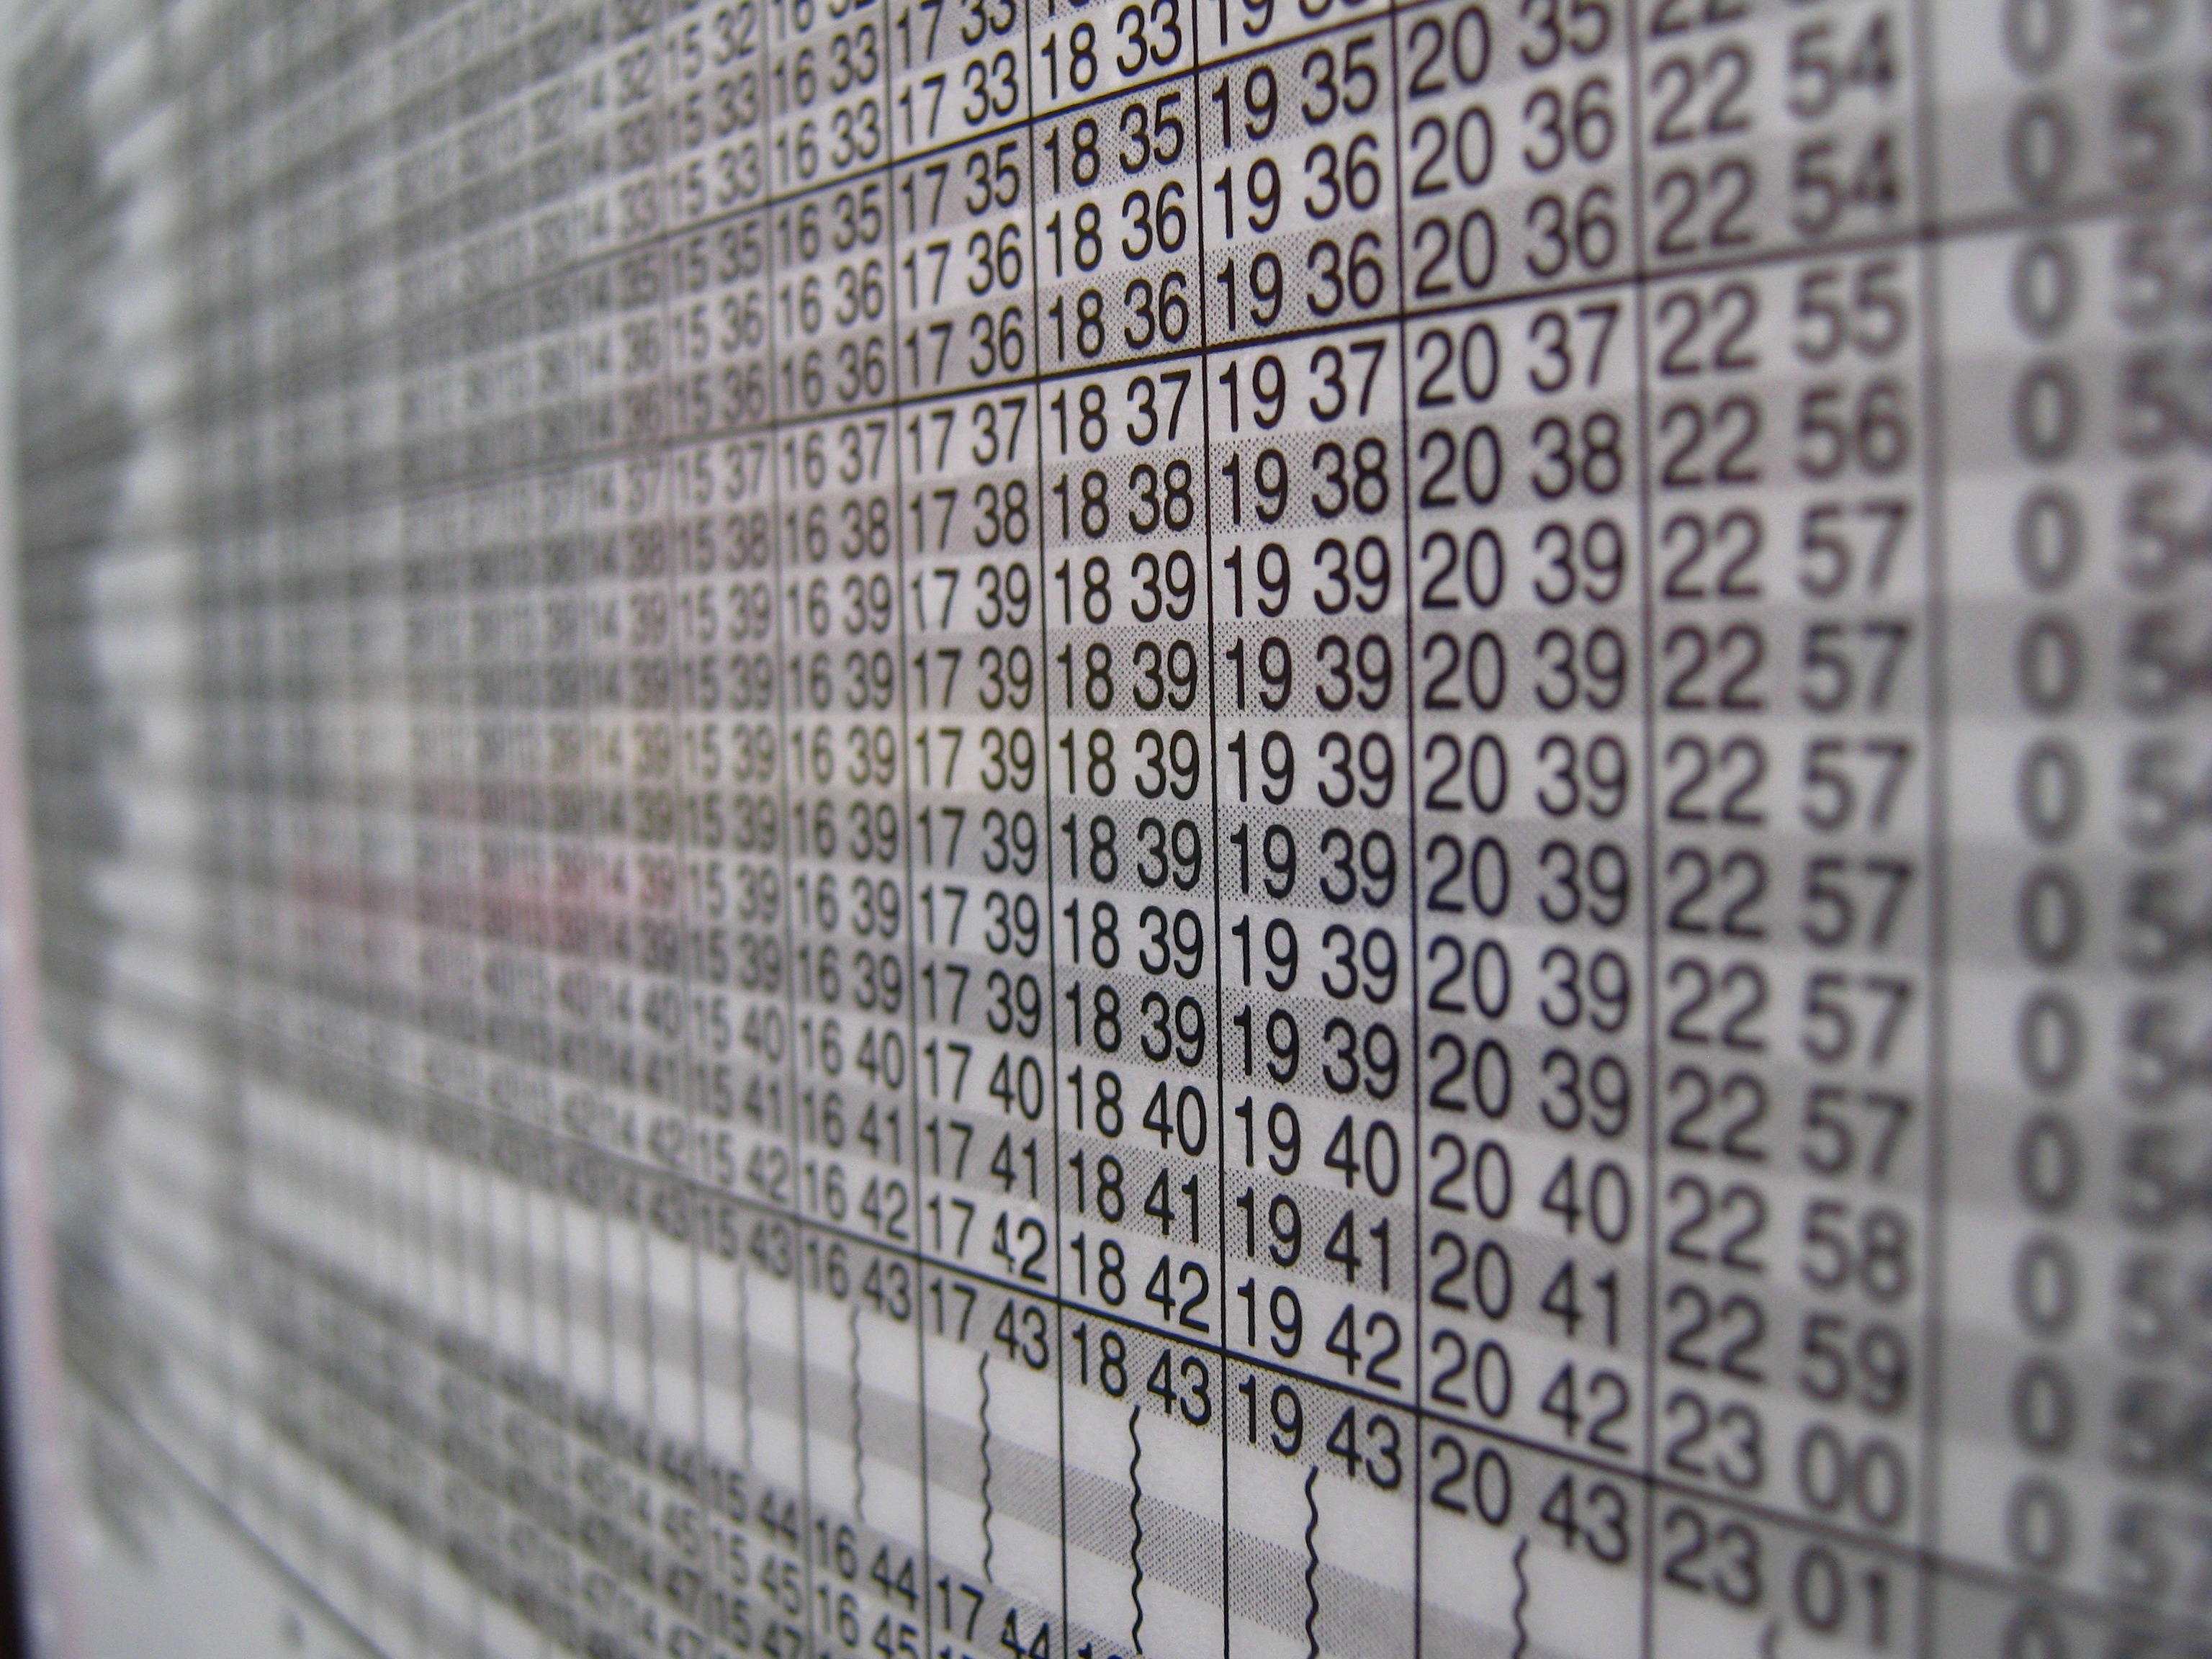
newspaper, pattern, line, interior design, art, departure, design, text, plan, document, shape, schedule, pay, window covering, departure times